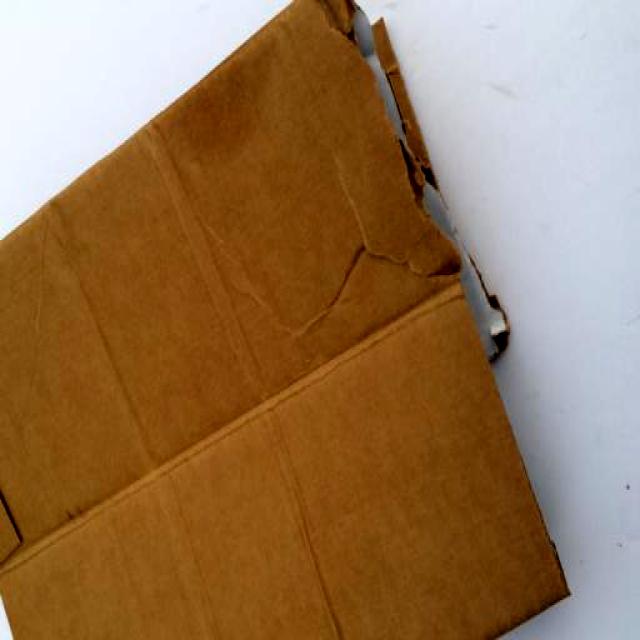
Label: Cardboard